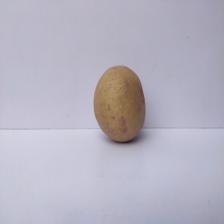
Size: Large